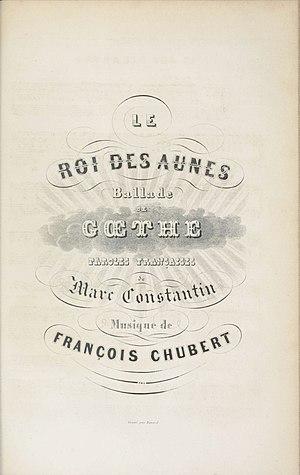
Couverture d'une édition du Roi des Aunes en français.
Marc Constantin est un parolier très prolifique, chansonnier, poète, écrivain, compositeur, librettiste, journaliste et auteur de théâtre français né à Bordeaux le 31 décembre 1810 et mort à Paris le 27 janvier 1888.